Fran Jeffries

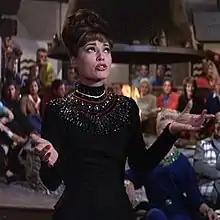
Jeffries in "The Pink Panther" (1963)

Fran Jeffries (born Frances Ann Makris; May 18, 1937 – December 15, 2016) was an American singer, dancer, actress, and model.